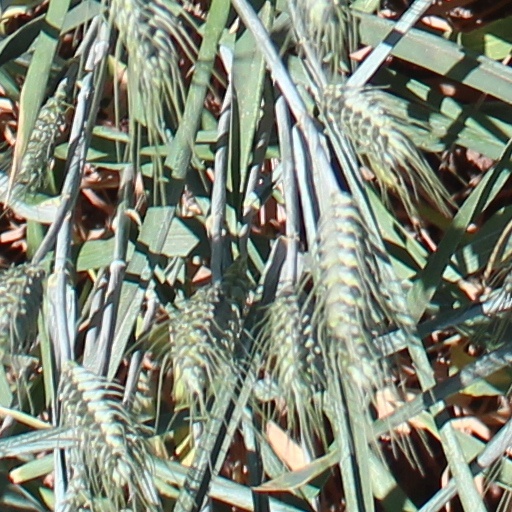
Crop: wheat